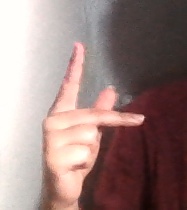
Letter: dha